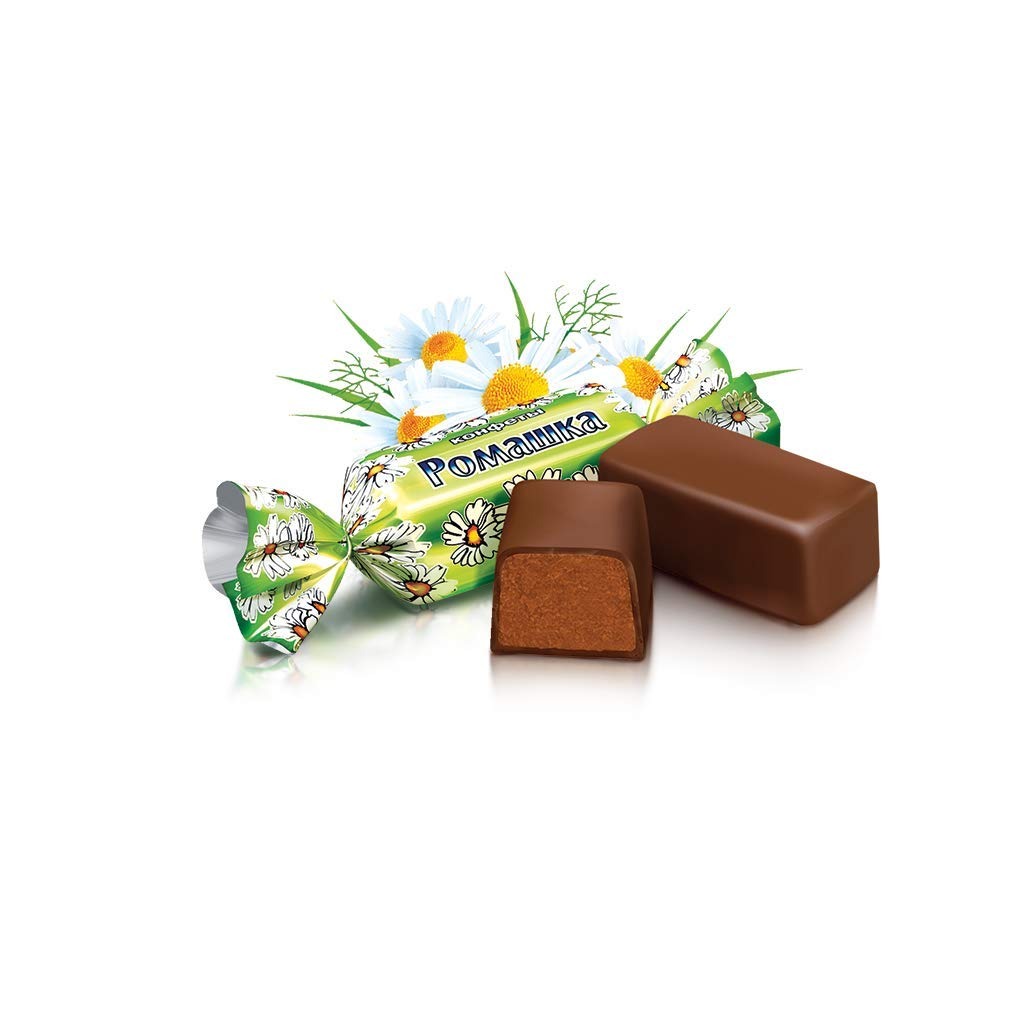
Item Name: Roshen Romashka with Cream-Brulee Cocoa Filling, Delicious, Flavorful Sweets Bulk Gourmet Chocolate Candy 4.4llb/2kg
Bullet Point 1: Roshen Romashka has a chocolate-glazed exterior and a delicious, creamy, Creme Brulee within that is dusted with cocoa powder. It has a beautiful sweet scent and a pleasant delicate taste.
Bullet Point 2: The combination of outstanding recipes and confectioners' skill results in Roshen chocolate, a premium product that will satisfy even the most discerning palate.
Bullet Point 3: Anyone looking for a sweet candy might Roshen Romashka with Cream-Brulee Cocoa Filling. It's a fantastic way to flavor your food while still satiating your want for a sweet snack or something to eat for dessert.
Bullet Point 4: A delicious treat that is ideal for celebrations, candy buffets, birthday parties, or your personal candy bowl. Roshen items will astound you, make you smile, and bring you a real joy.
Bullet Point 5: Roshen Romashka with Cream-Brulee Cocoa Filling is made using the best ingredients for exceptional quality and flavor.
Product Description: Roshen produces delectable sweets. The firm was established in 1874 and has a very lengthy and fascinating history of producing sweets, cakes, biscuits, and other baked goods. Roshen candies are highly well-liked throughout in Ukraine. It is a thoughtful gift for you, your kids, and your family members that adore delectable candies. The true flavors of candies and sweets with a variety of fillings are enjoyed with these sweets, which are of the highest quality. We also provide a large selection of chocolates and other candies in a variety of flavors and fillings.
Value: 1.0
Unit: Count

Price: 33.94